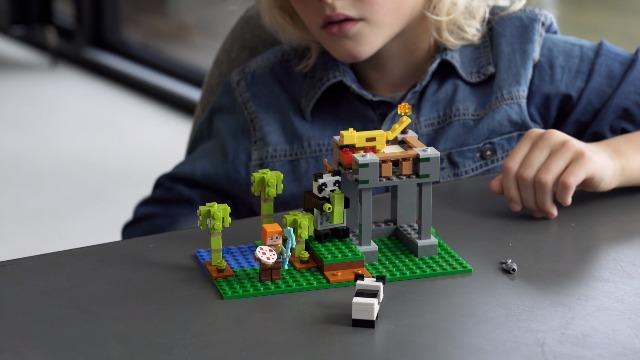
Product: LEGO Minecraft The Panda Nursery 21158 Construction Toy for Kids, Great Gift for Fans of Minecraft and Pandas, New 2020 (204 Pieces)
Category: Toys & Games | Building Toys | Building Sets
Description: Put Minecraft adventures and creative building in kids' hands with these new for 2020 LEGO models of the cutest mobs in Minecraft, mom, and baby panda, in their panda nursery.
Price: $19.99
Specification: ProductDimensions:10.3x7.5x2.4inches|ItemWeight:11.4ounces|ShippingWeight:11.8ounces(Viewshippingratesandpolicies)|ASIN:B07WHF7H6T|Itemmodelnumber:6288708|Manufacturerrecommendedage:7yearsandup